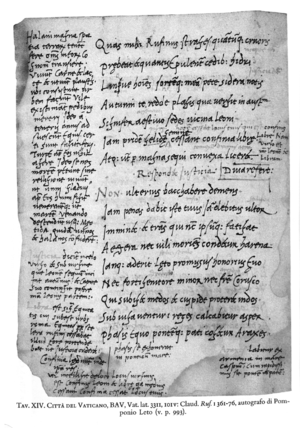
Renæssancehumanisme / Italiensk humanisme / Rom
Håndskrift med tekst af Claudians (†404) In Rufinum ('Mod Rufinus', Et smædeskrift mod konsul Rufinus) (†395), afskrevet og kommenteret af Julius Pomponius Laetus (†1498). Vaticanus latinus 3311, folium 101 verso; 15. århundrede.
Renæssancehumanisme er betegnelsen for en strømning i renæssancen, som blev inspireret af blandt andet Francesco Petrarca. Den havde et fremtrædende center i Firenze og spredtes i Europa i det 15. og 16. århundrede.